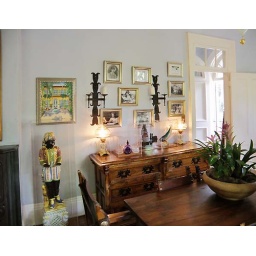
The dining room in the Hemingway house in Key West, Florida.